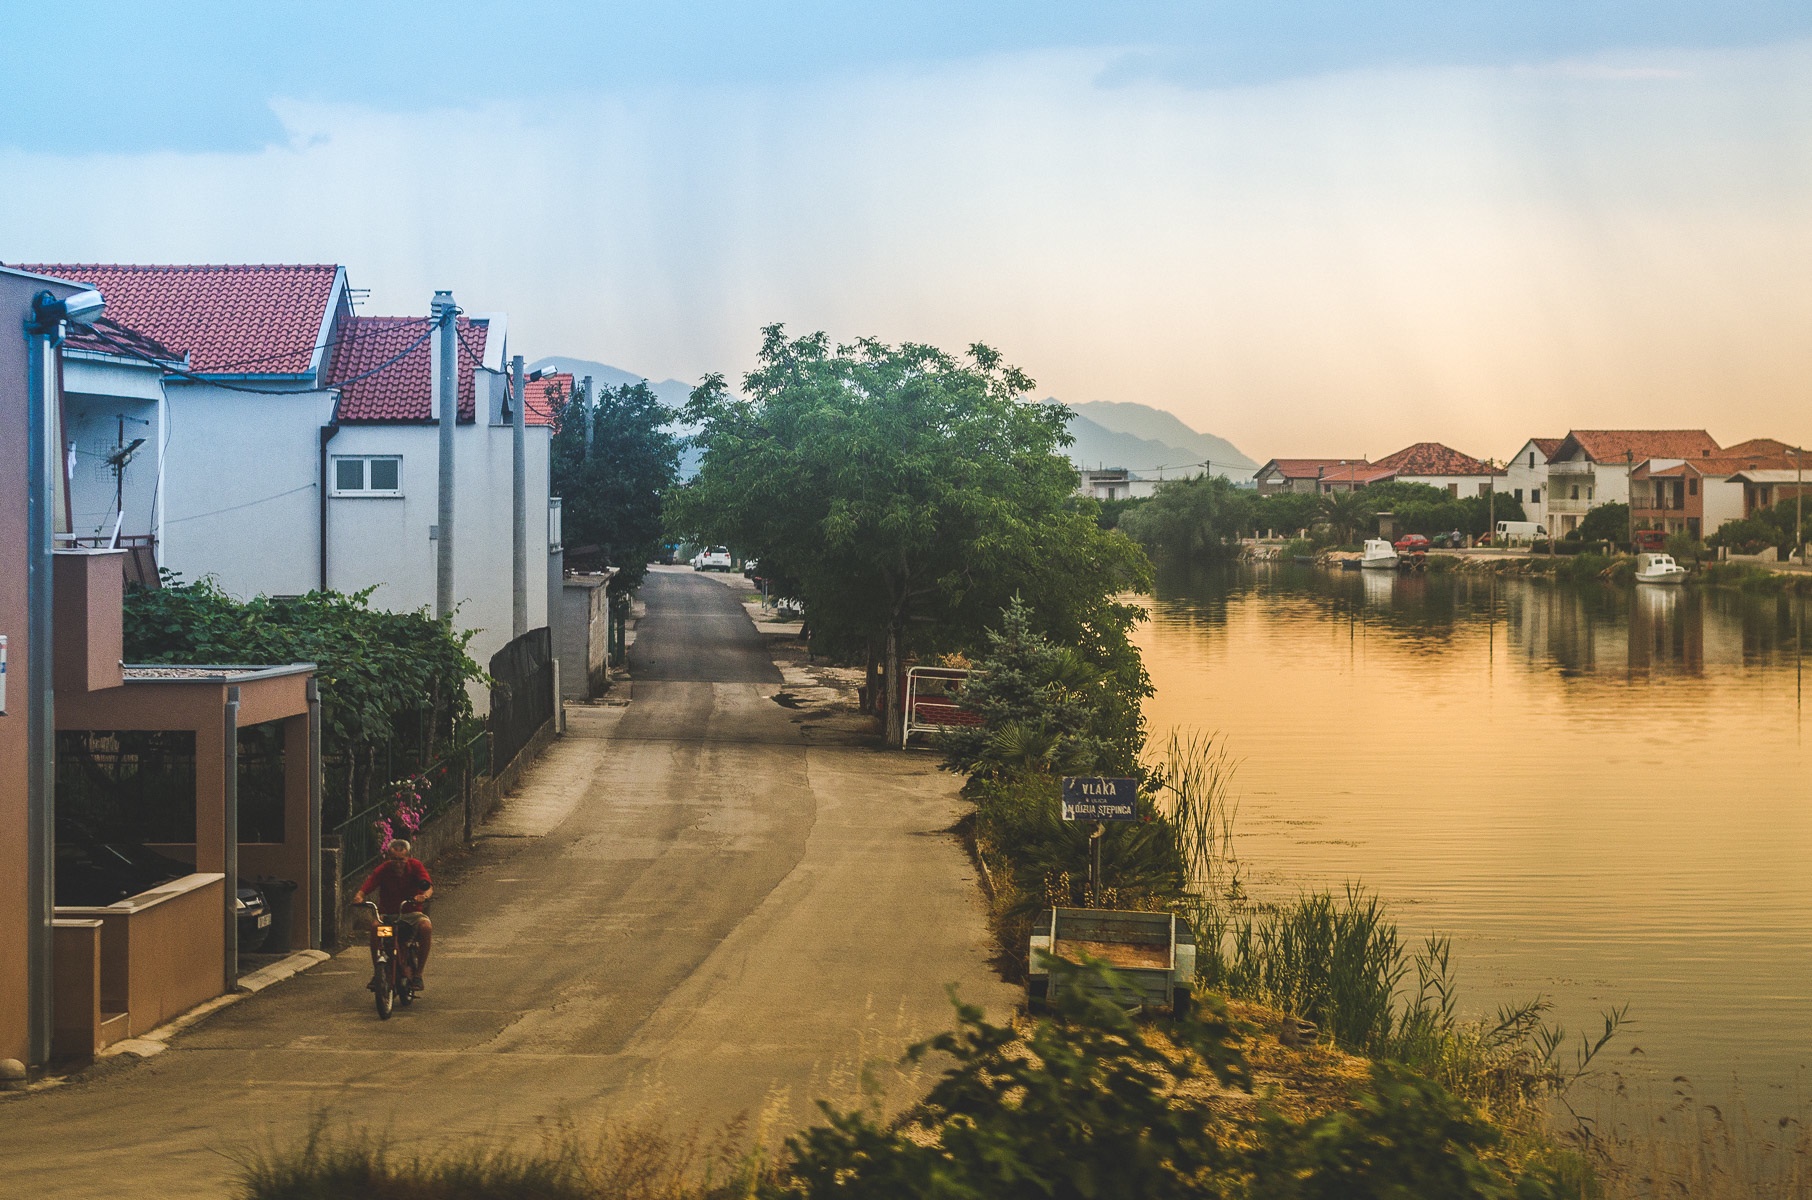
water, house, morning, town, river, village, suburb, evening, waterway, neighbourhood, rural area, residential area, atmospheric phenomenon, human settlement